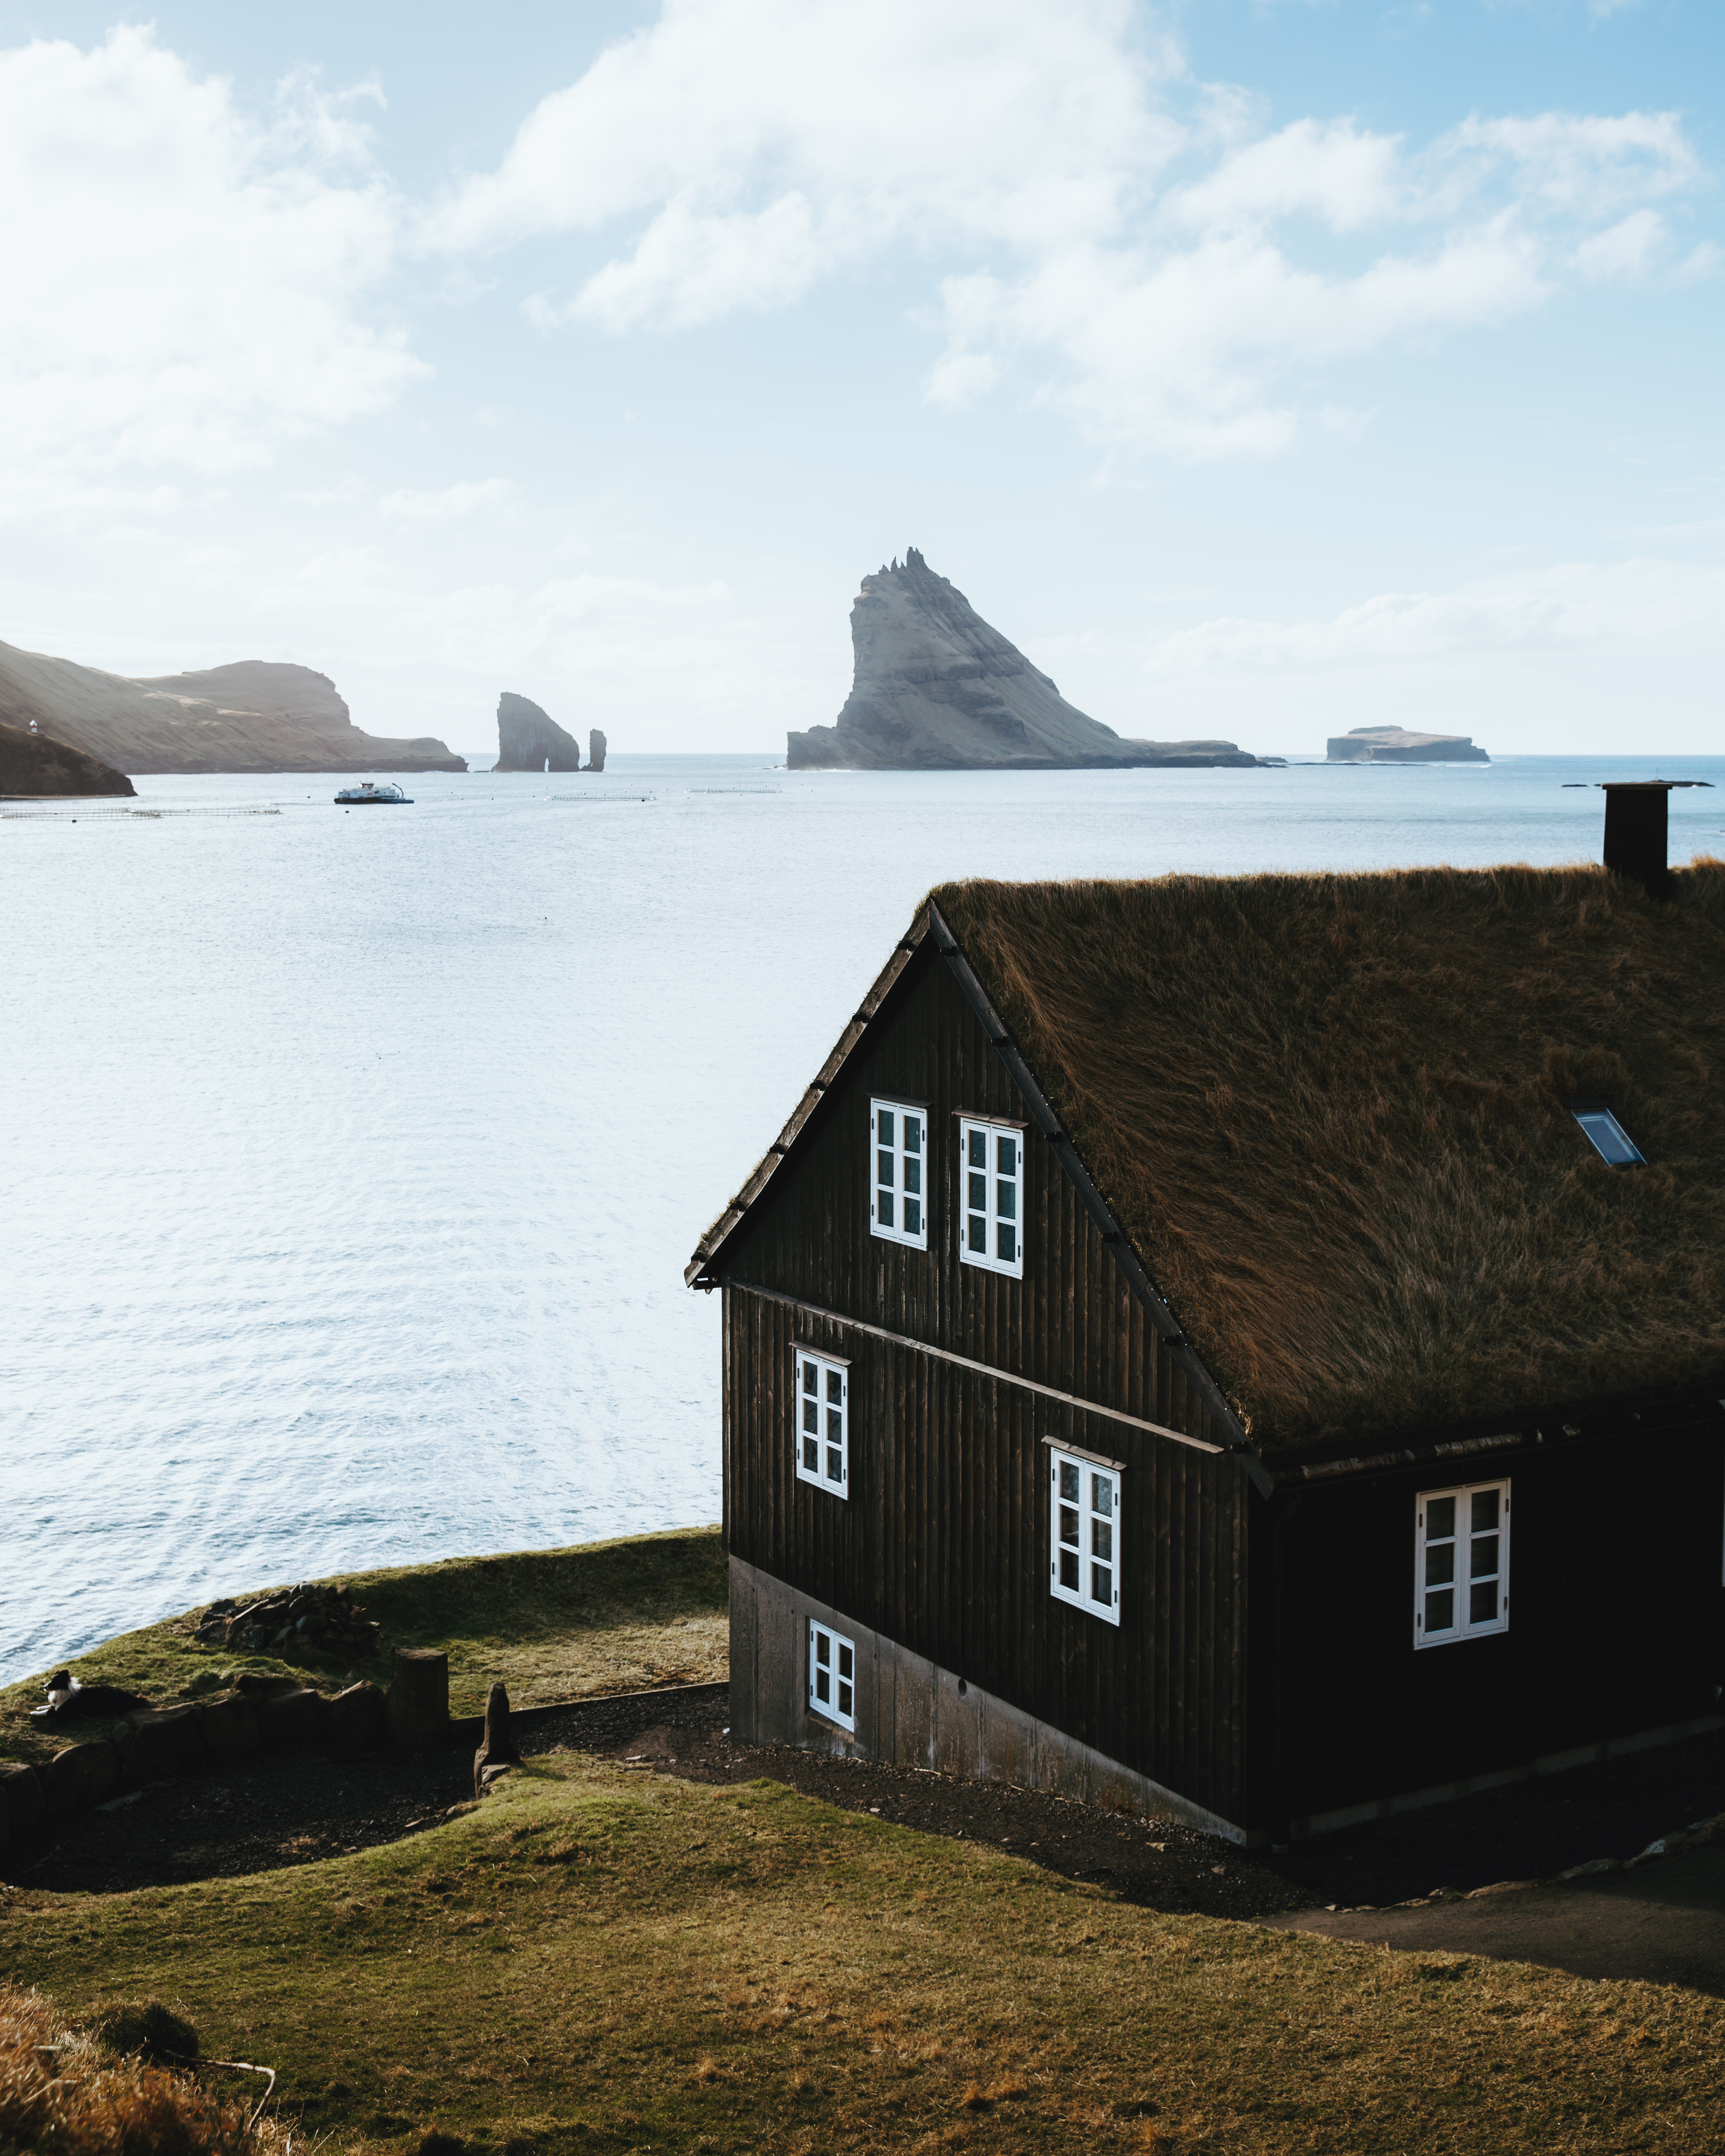
highland, house, water, sky, cottage, roof, home, coast, sea, fjord, architecture, fell, mountain, building, coastal and oceanic landforms, loch, rural area, ocean, cloud, vacation, hut, rock, bay, hill, terrain, lake, shed, glacial landform, cliff, lake district, sound